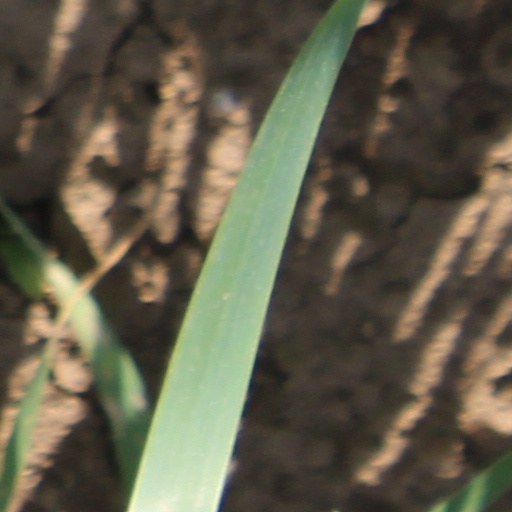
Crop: wheat